St. Catharines Armoury

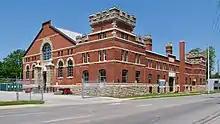
View of the St. Catharines Armoury from Lake Street

The St. Catharines Armoury is a Recognized Federal Heritage Building in St. Catharines, Ontario, Canada. The building is currently used by the Canadian Armed Forces as a drill hall. The armoury trains the Lincoln and Welland Regiment and serves the 10th Battery of the 56th Field Artillery Regiment, RCA.